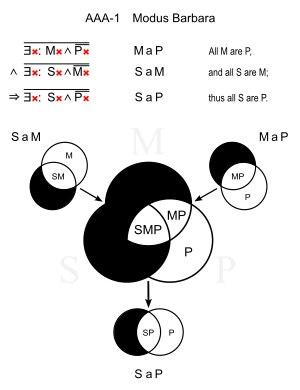
Barbara est un terme de la logique aristotélicienne désignant le mode AAA de la première figure de syllogisme. Comme son nom en trois voyelles A l'indique, il est composé de trois universelles affirmatives : majeure universelle affirmative, mineure universelle affirmative et conclusion universelle affirmative.